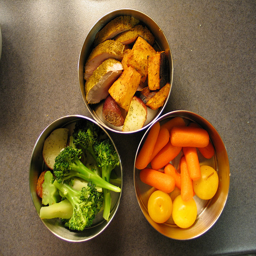
A gray counter top topped with three cups of food.
Three bowls of vegetables sitting on a table.
Three food separated into three different tin bowls.
Bowls of vegetables and potatoes sit on the table.
The vegetables are waiting to be eaten by the diners.